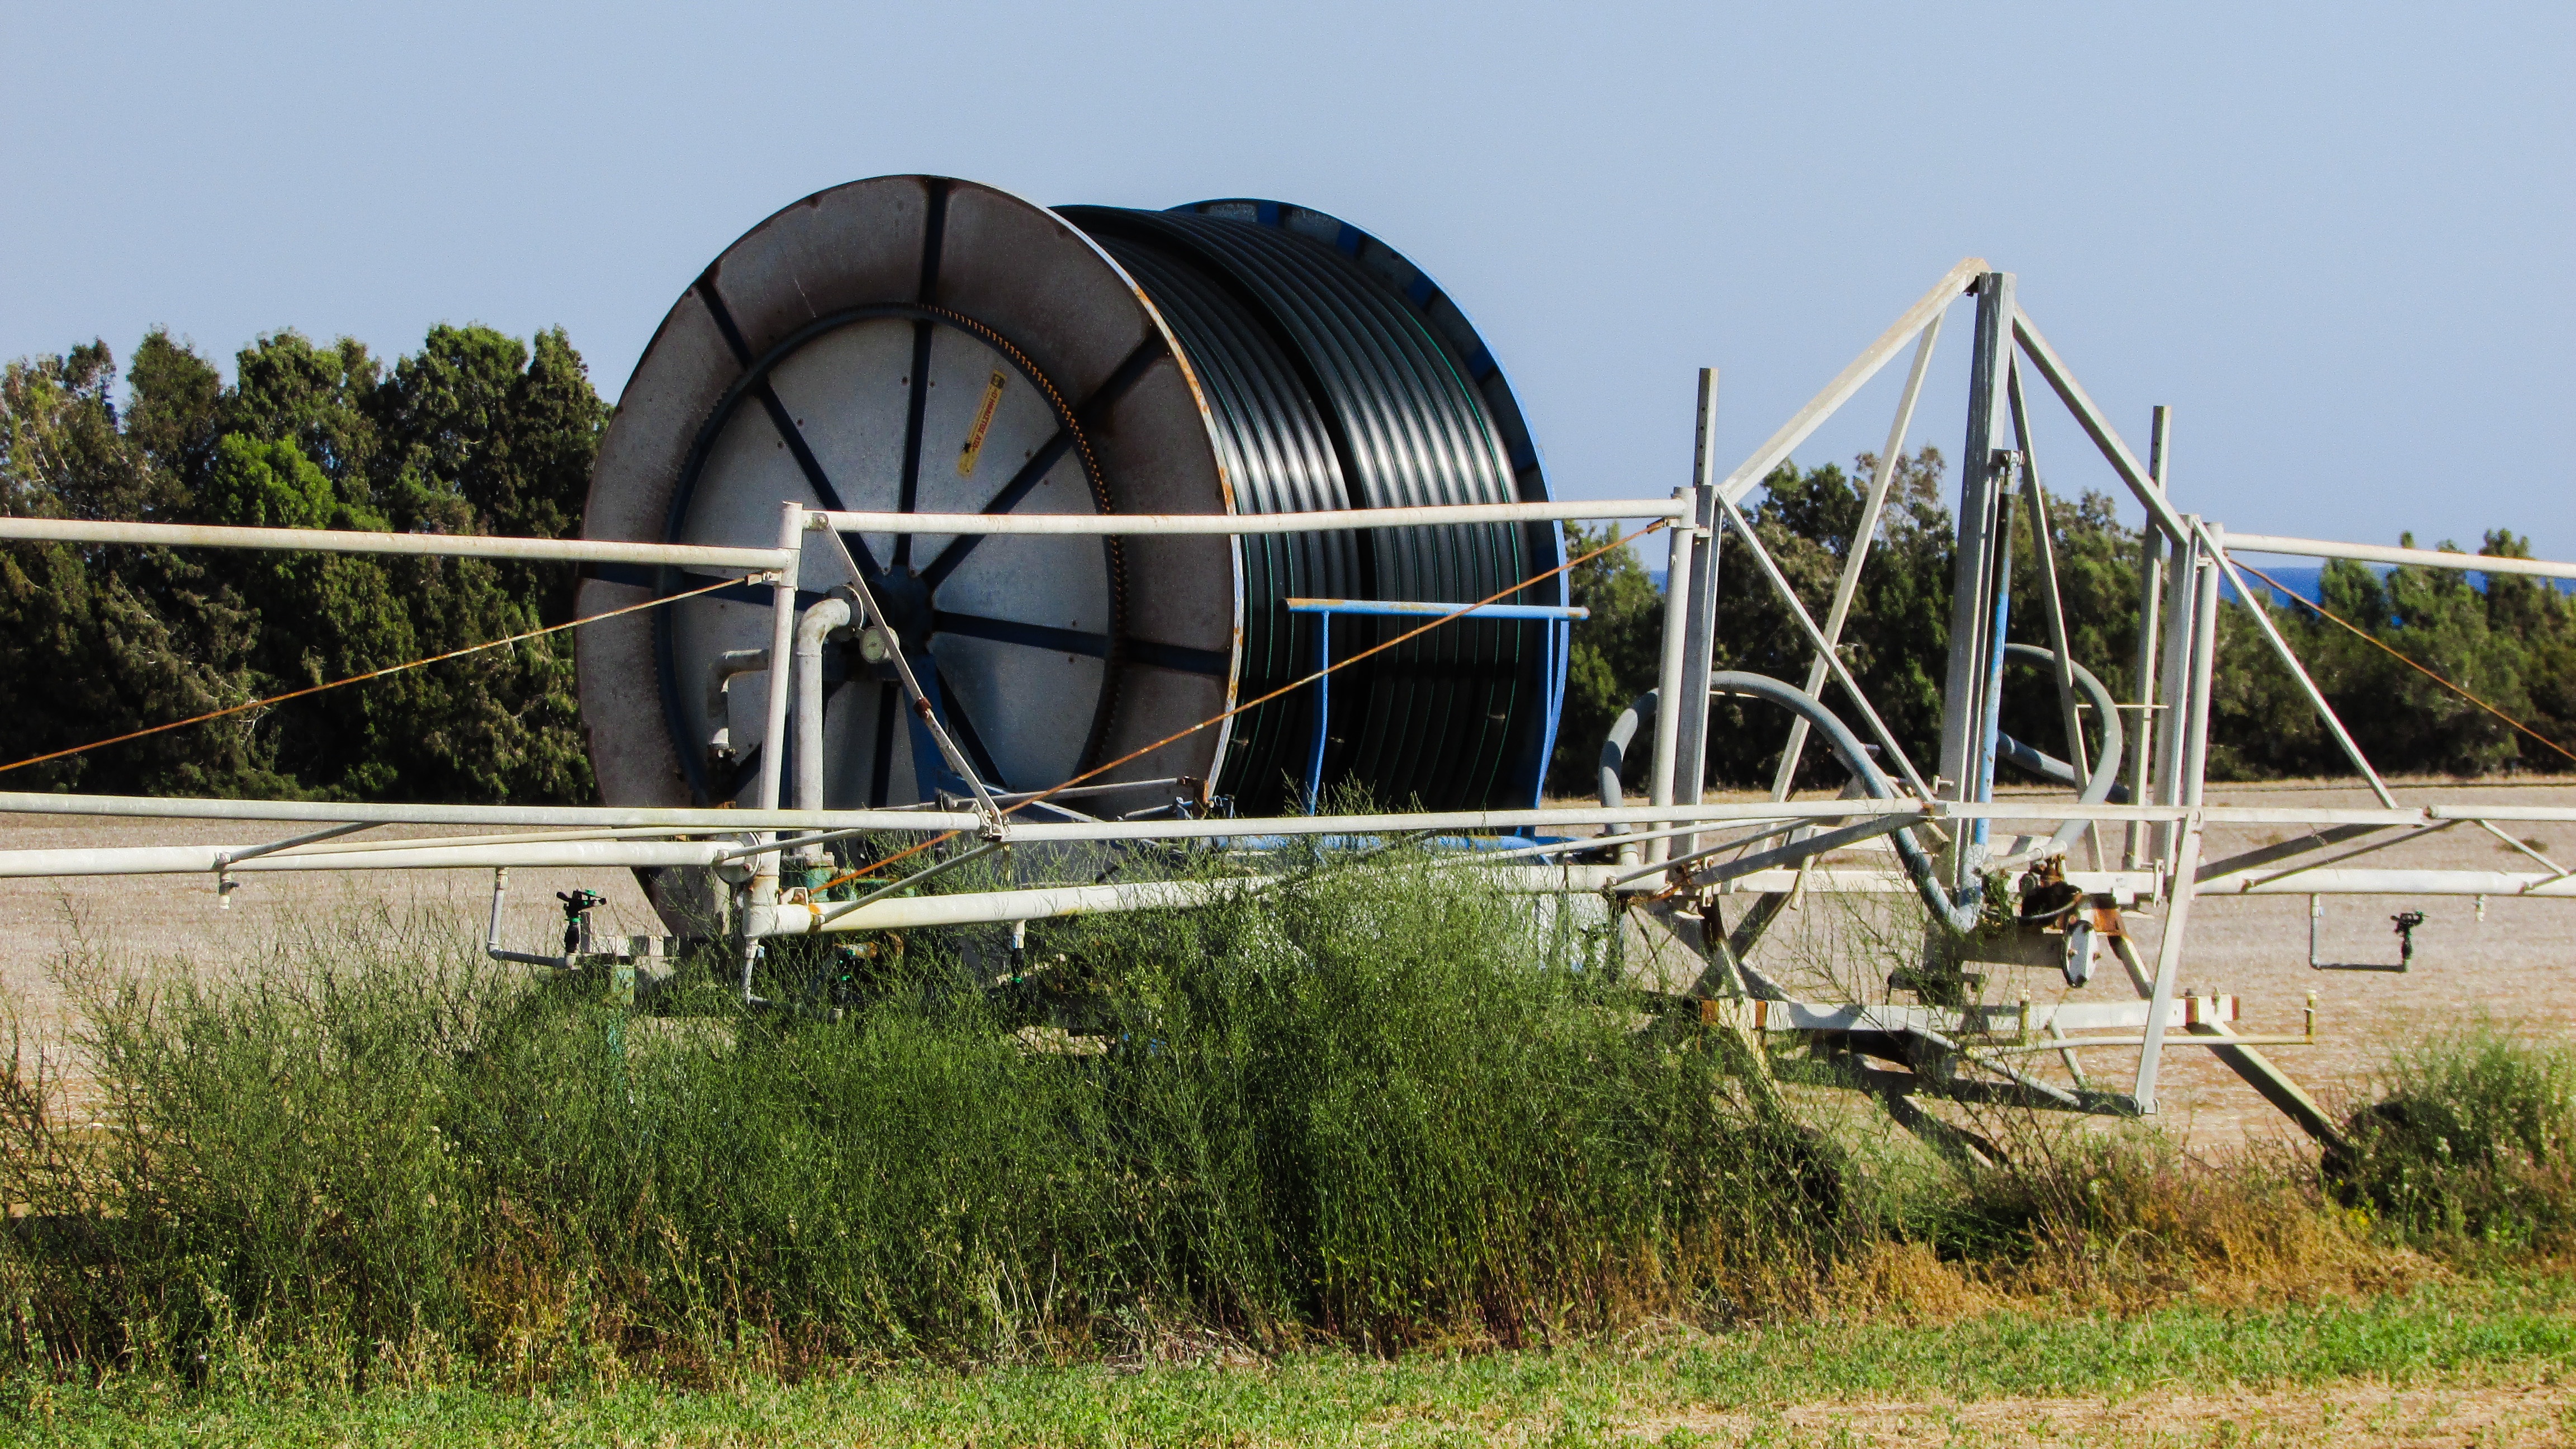
wind, transport, farming, equipment, agriculture, energy, artificial rain